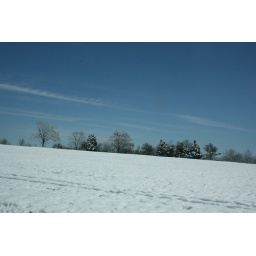
Snowy field near our house